Sainte-Anne-du-Bocage Sanctuary

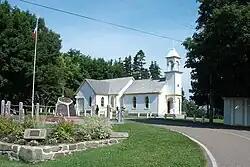

Sainte-Anne-du-Bocage, or simply Le Bocage, is a Catholic sanctuary in Caraquet, New Brunswick (Canada).